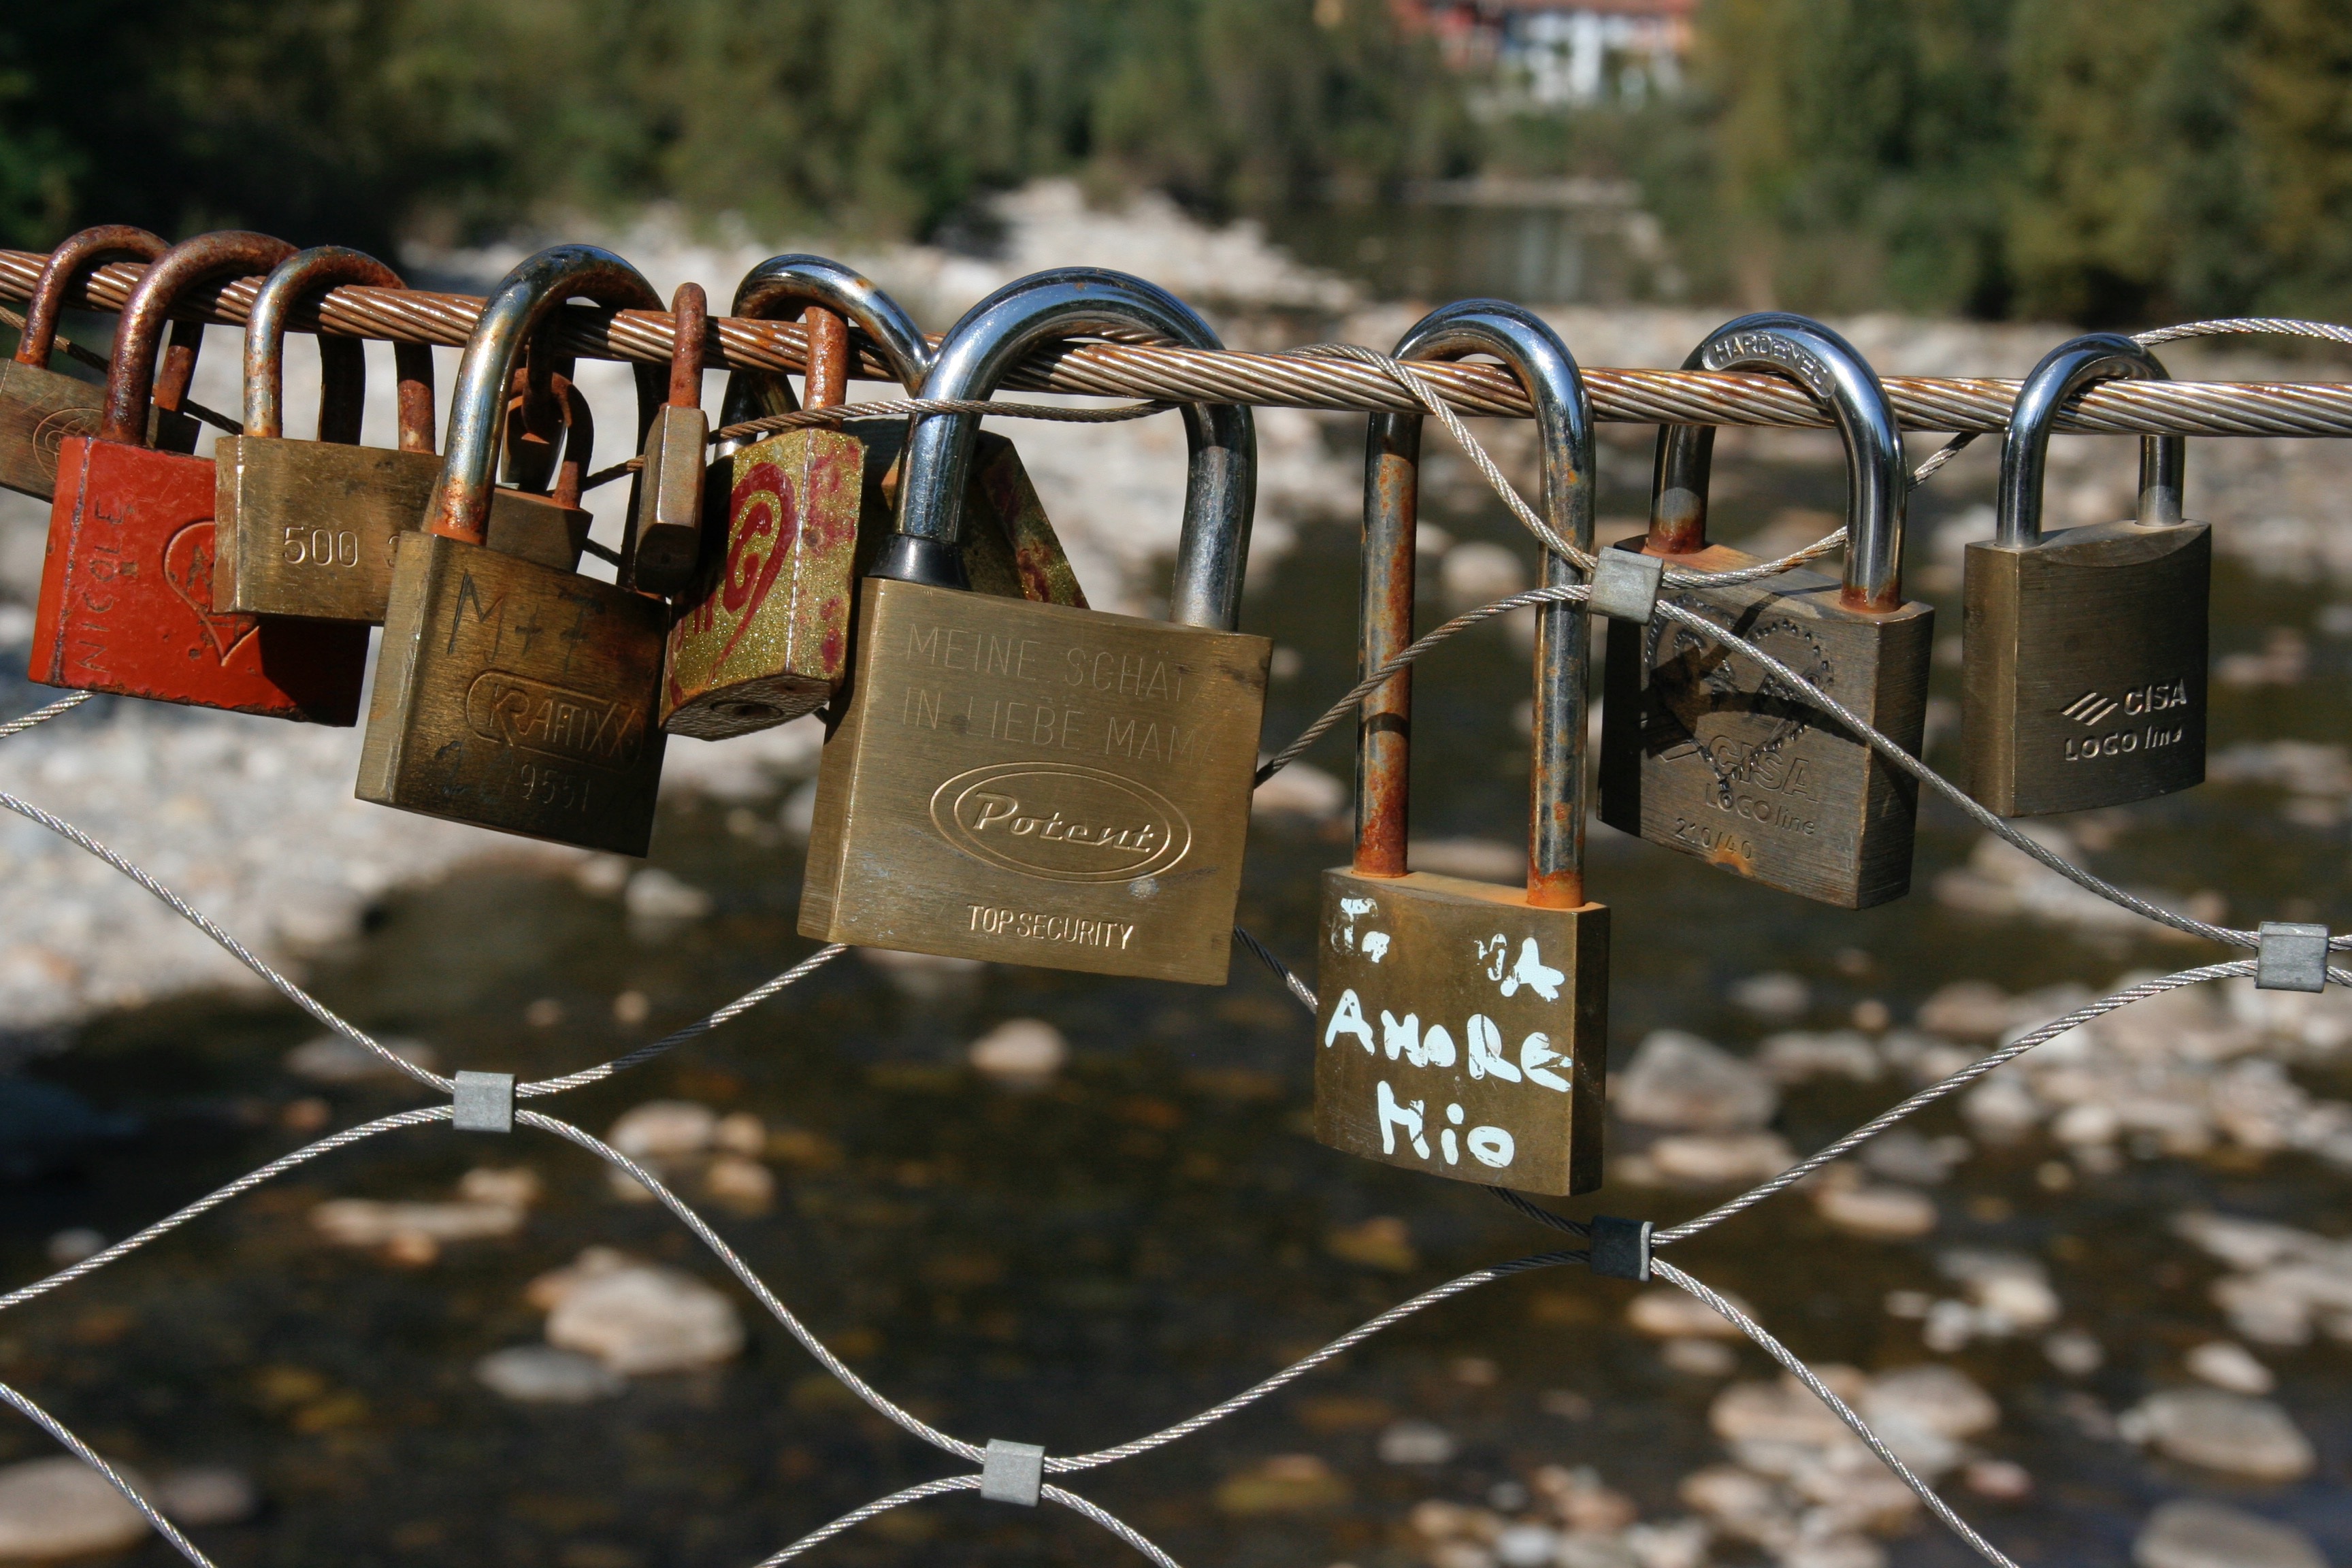
spring, italy, love castle, love locks, cannobio